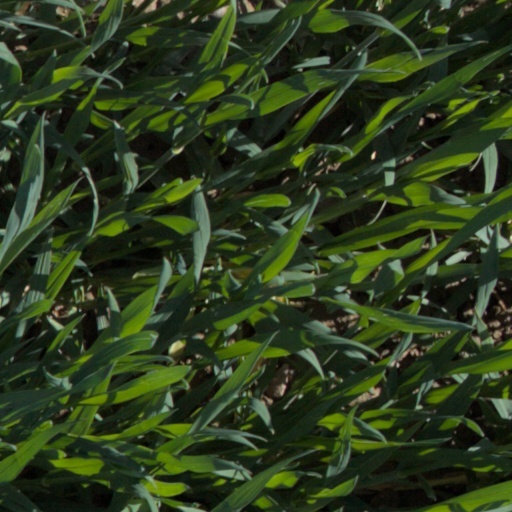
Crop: wheat